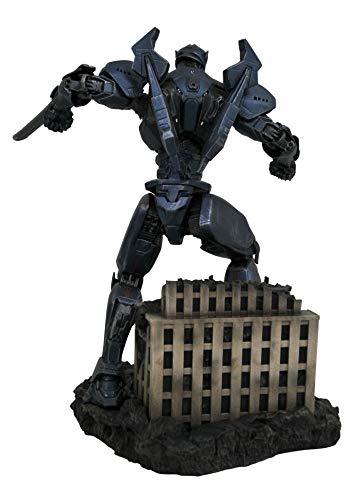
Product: DIAMOND SELECT TOYS Pacific Rim Uprising Gallery: Gipsy Avenger PVC Figure
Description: The first ever gallery PVC diorama from the hit sequel.
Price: $24.99
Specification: ProductDimensions:10x7x5inches|ItemWeight:3.52ounces|ShippingWeight:2.55pounds(Viewshippingratesandpolicies)|ASIN:B07JWM65QL|Itemmodelnumber:OCT182230|Manufacturerrecommendedage:15yearsandup